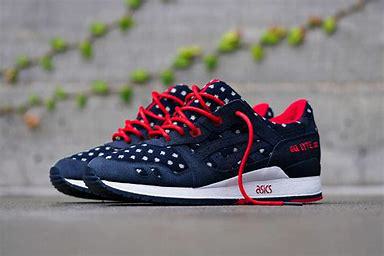
Brand: Asics
Model: Gel Lyte 3